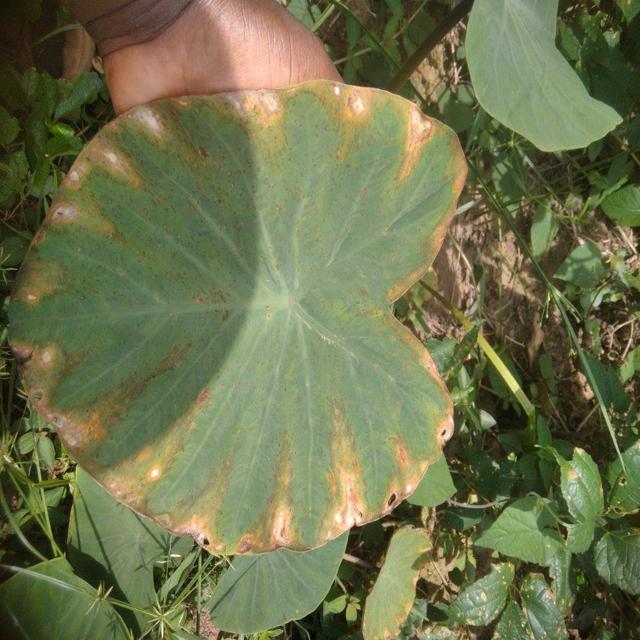
Label: Mid_Blight